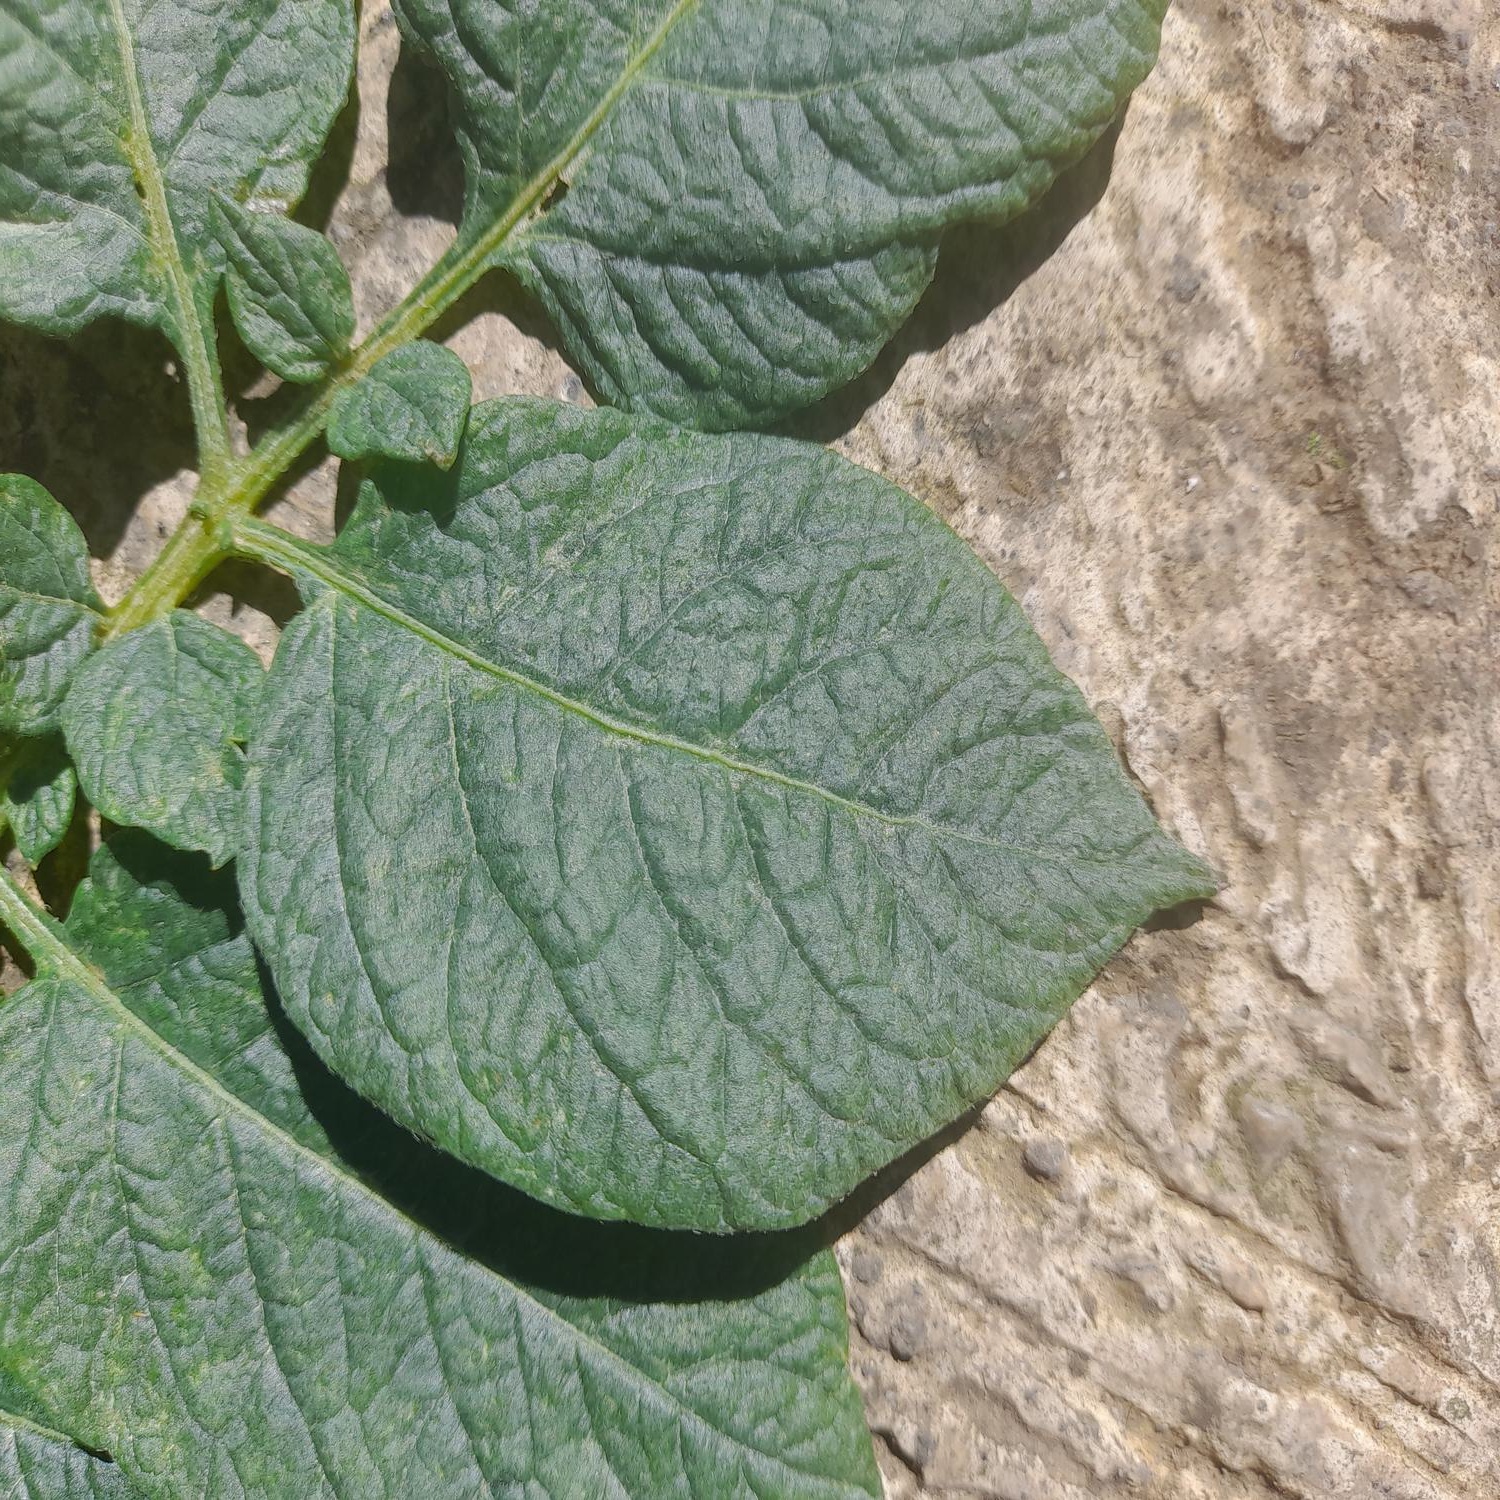
Etiqueta: Sana